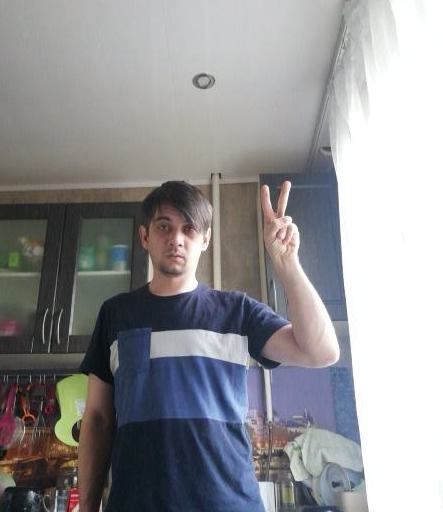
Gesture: peace